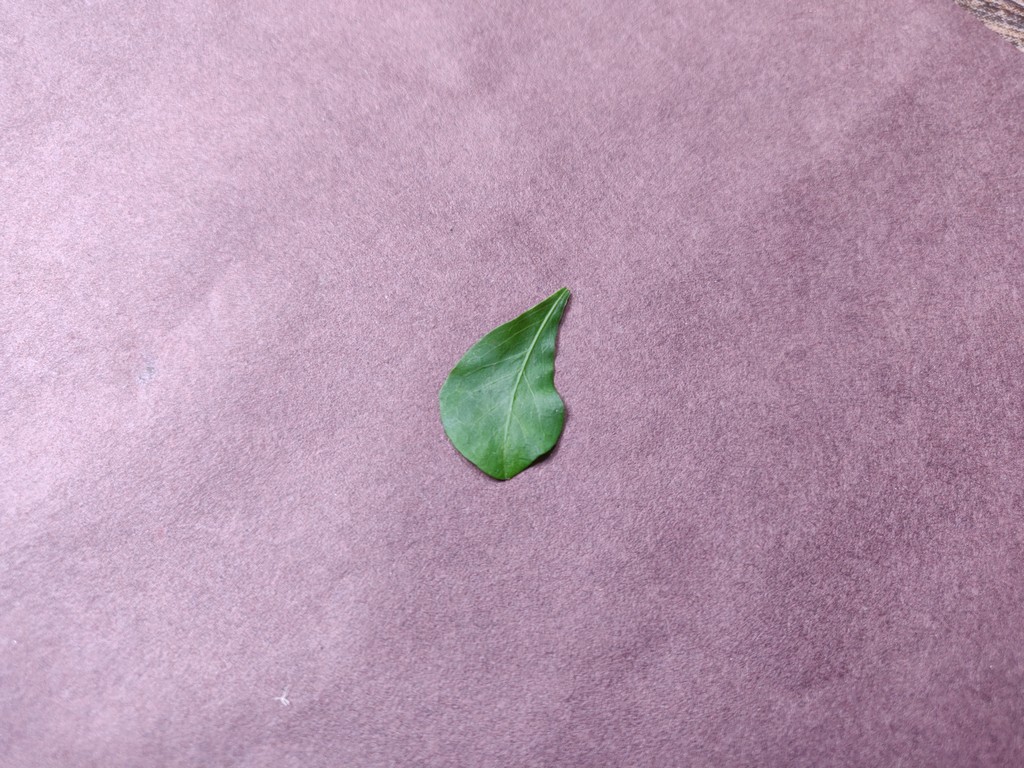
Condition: Healthy
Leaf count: single
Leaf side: front